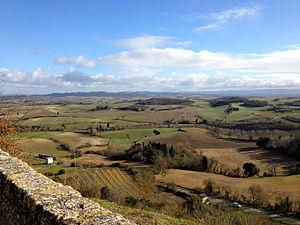
Vue sur la campagne près de Fanjeaux (Aude, France).
Fanjeaux est une commune française située dans le département de l'Aude, en région Occitanie. Cité médiévale, site pôle du Pays cathare.